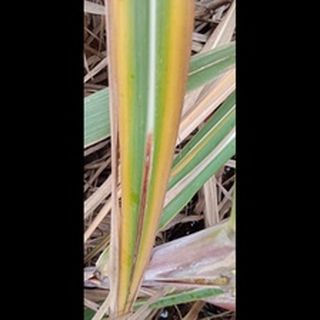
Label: sugarcane_yellow_leaf_disease